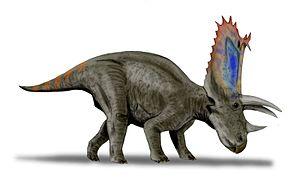
Les Ceratopsidae forment une famille de dinosaures marginocéphaliens comprenant par exemple les célèbres genres Triceratops et Styracosaurus.
Pentaceratops est un genre éteint de dinosaures herbivores cératopsiens, ayant vécu en Amérique du Nord vers la fin du Crétacé supérieur.